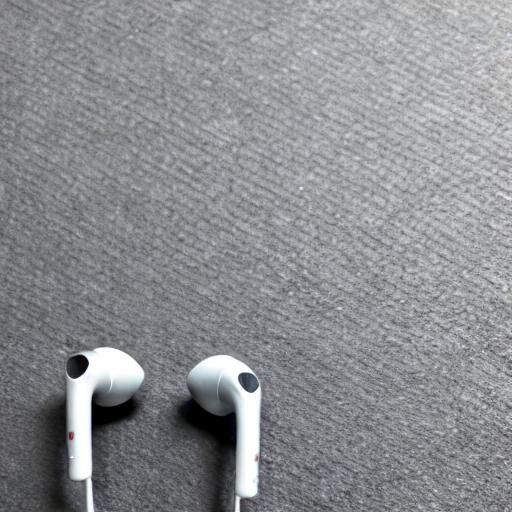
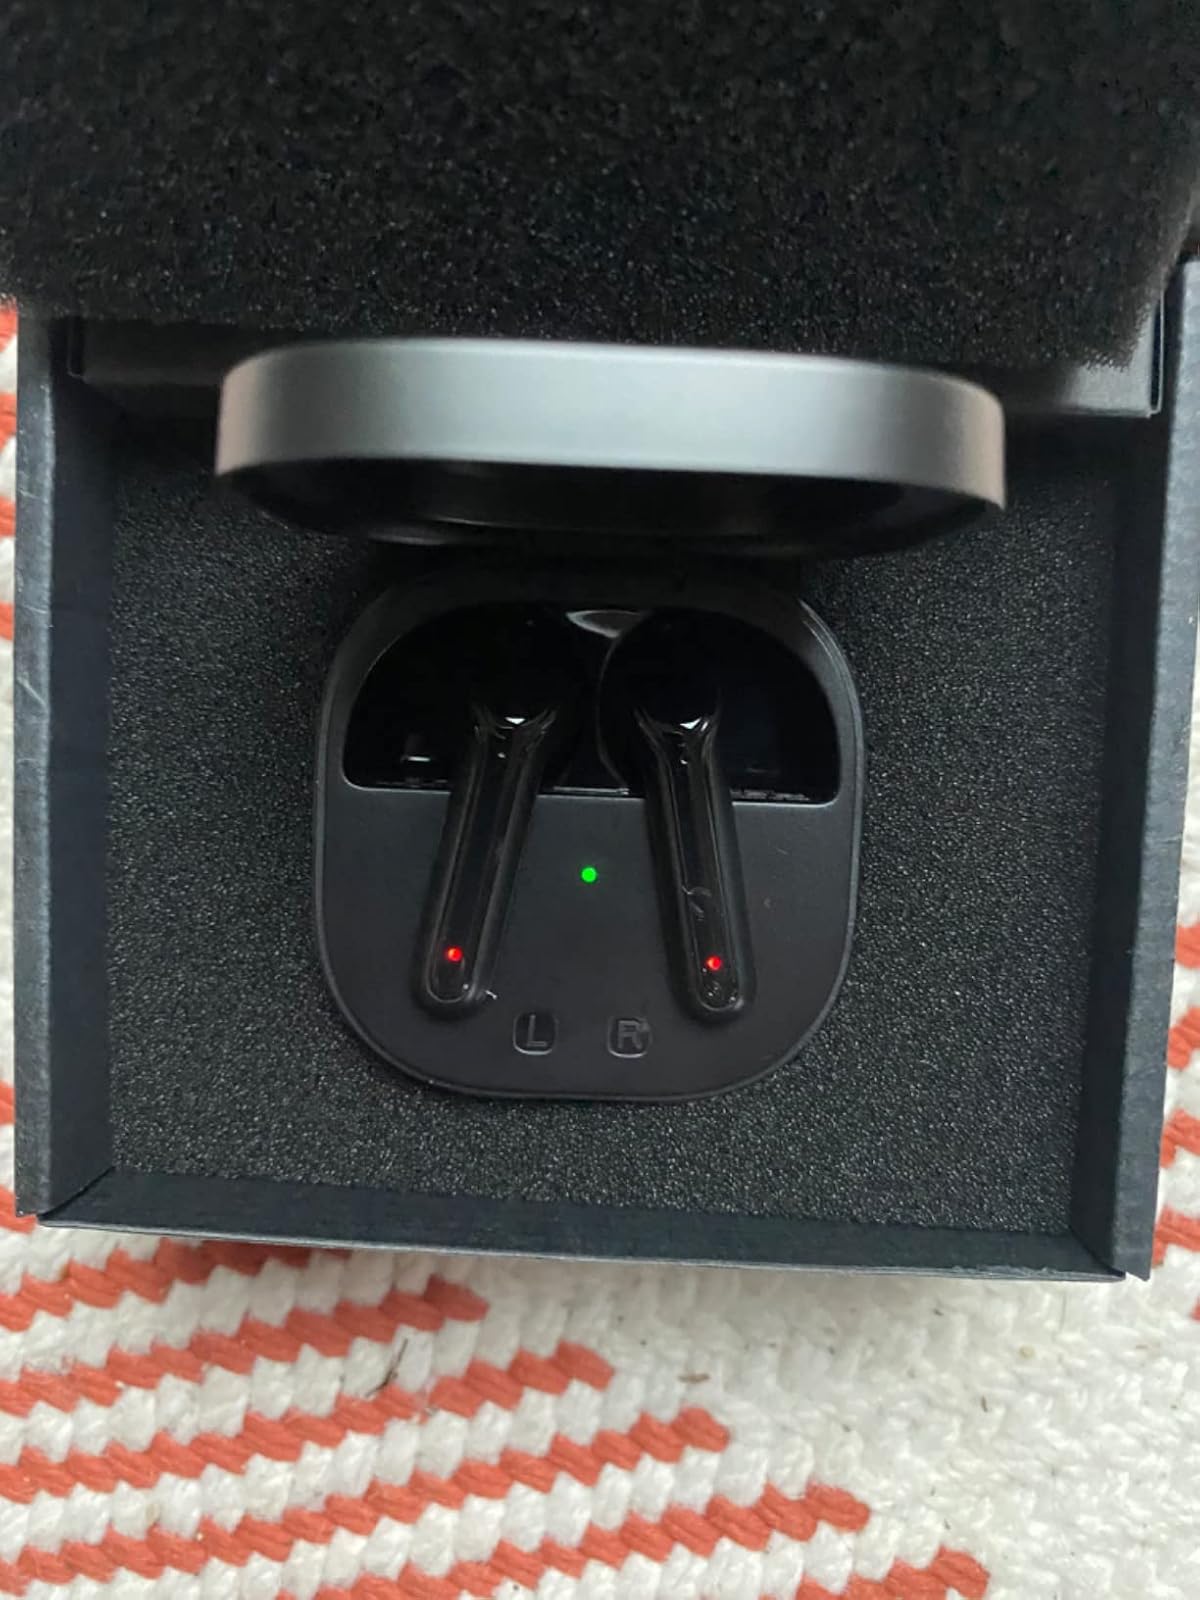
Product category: earbuds
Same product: no